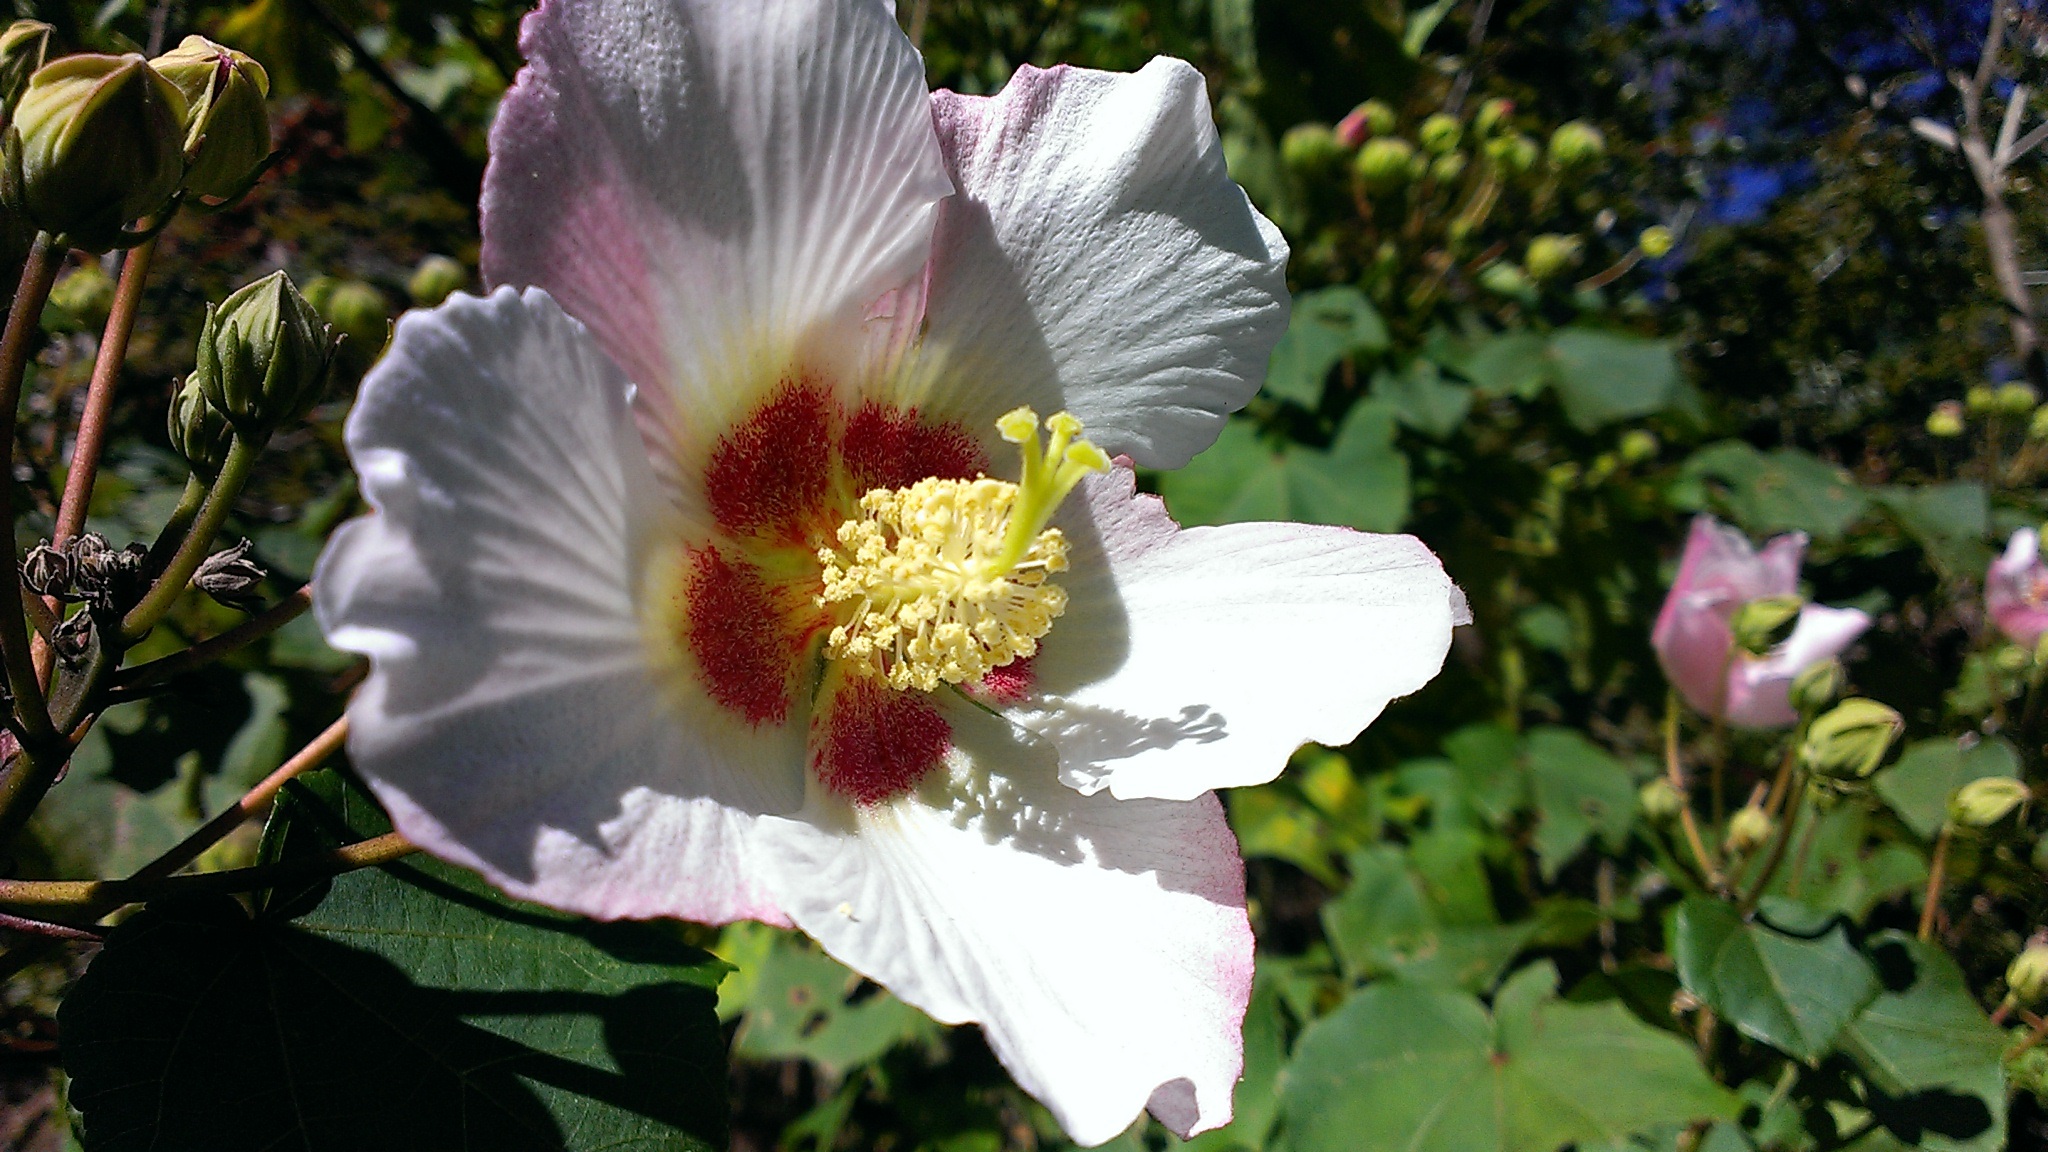
blossom, plant, flower, petal, alpine, botany, flora, wildflower, taiwan, hibiscus, malvales, endemic, flowering plant, mallow, land plant